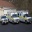
Label: ambulance